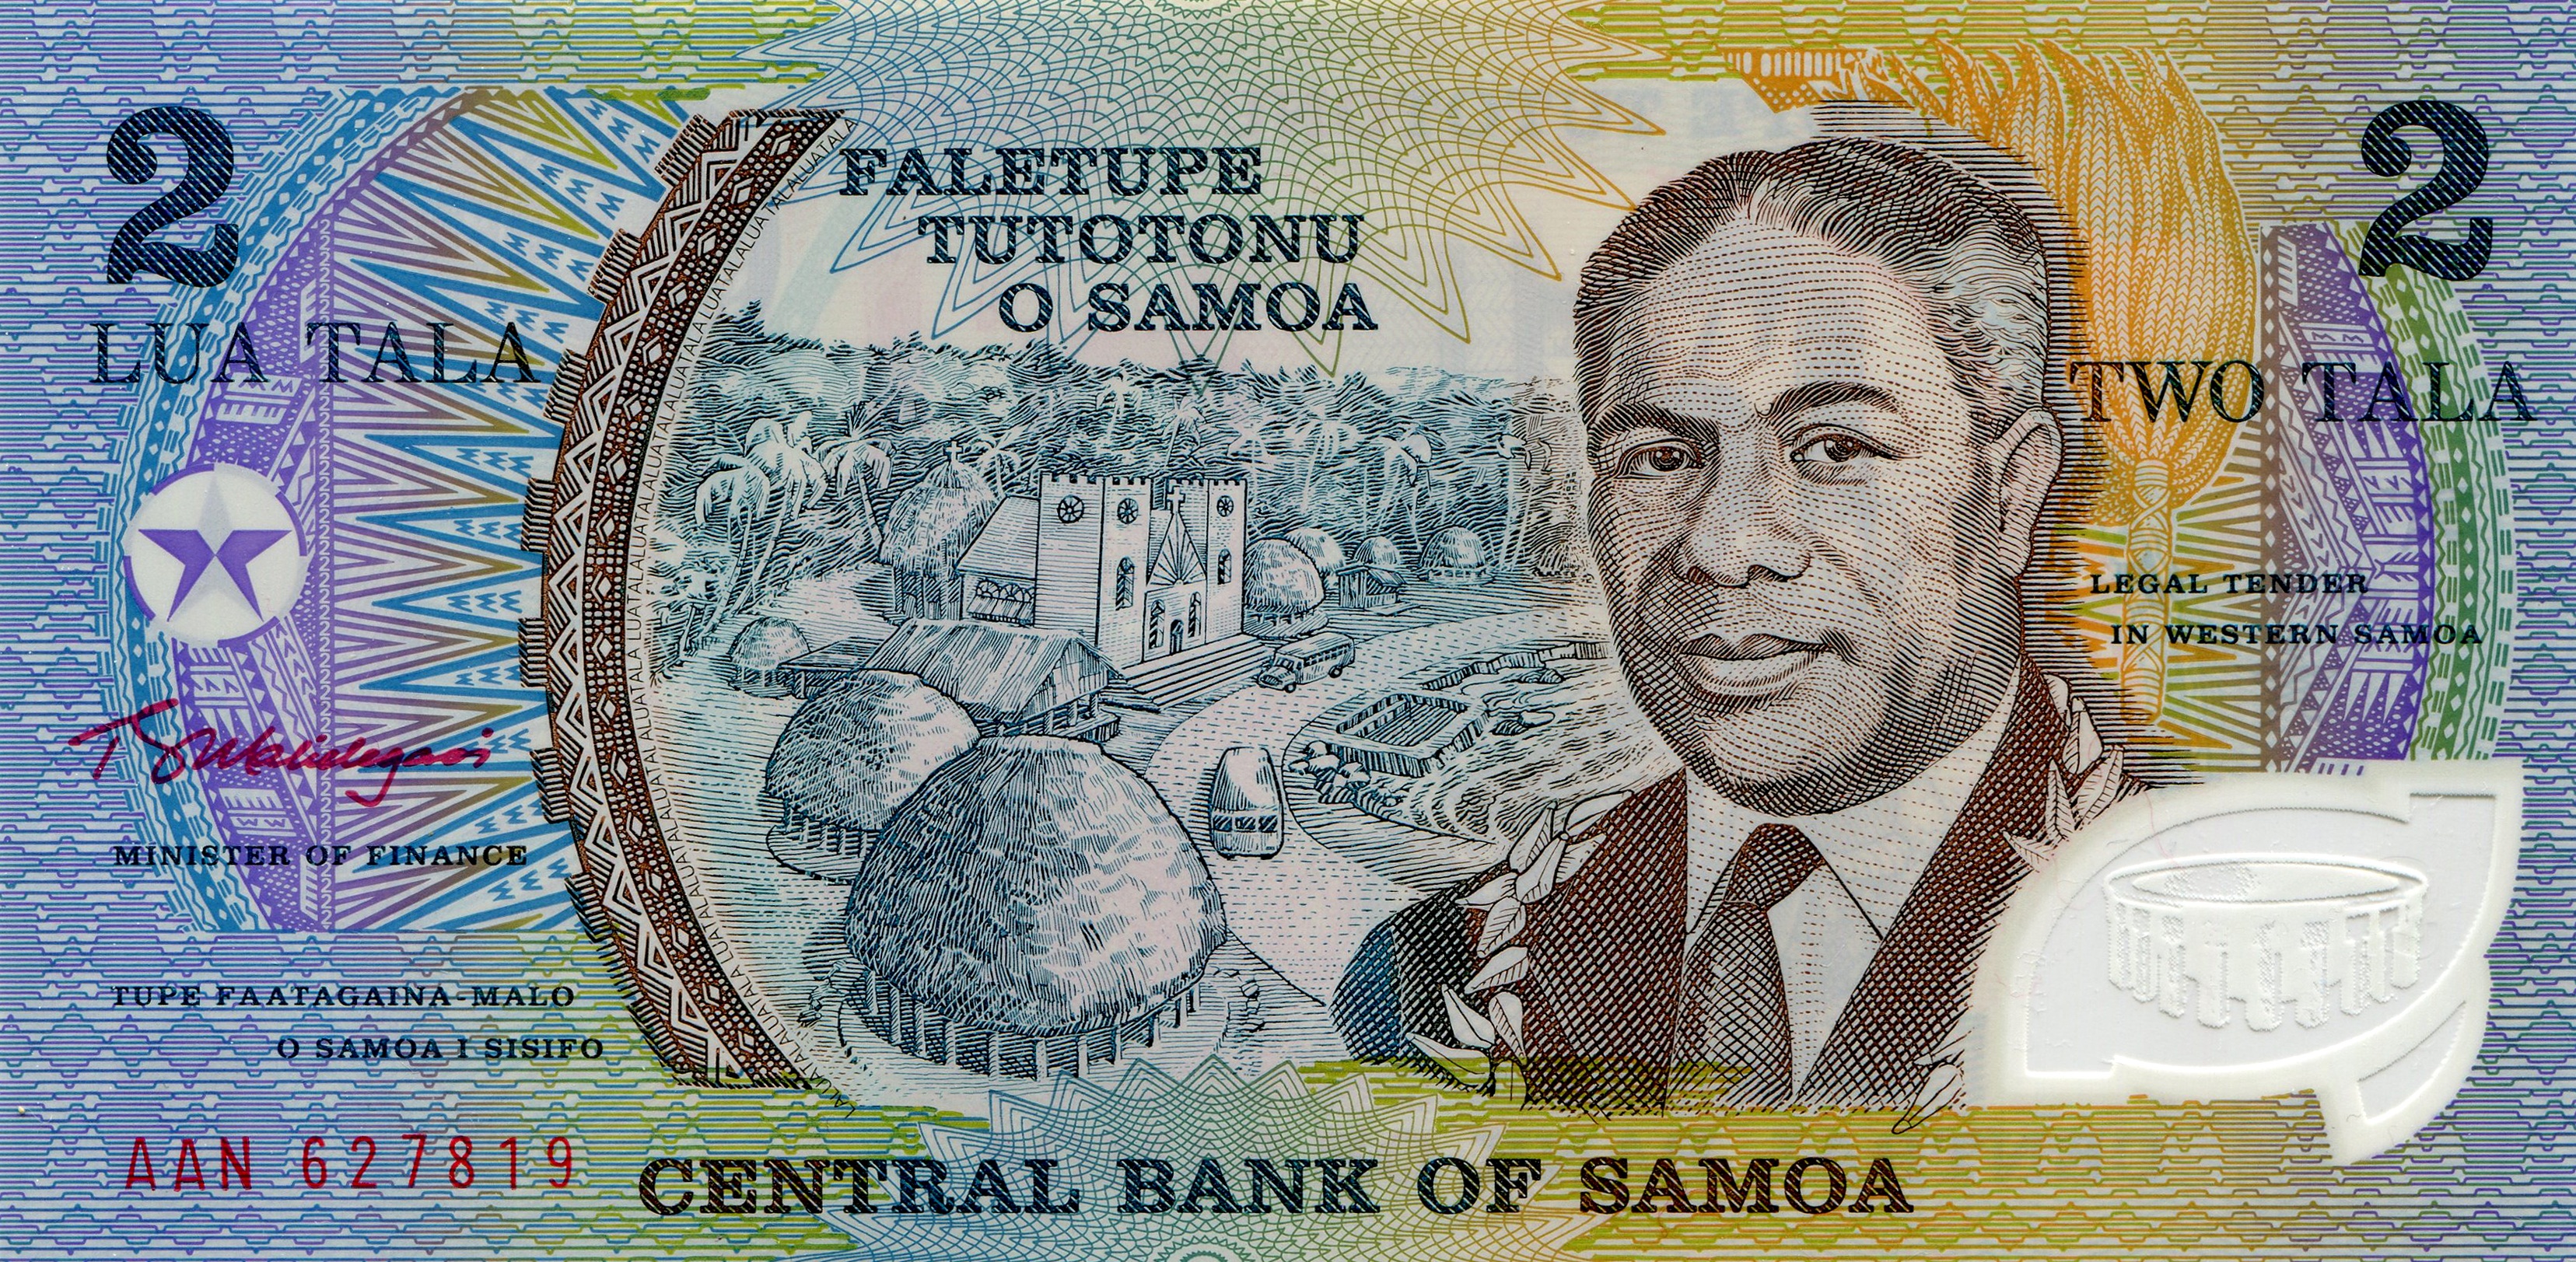
money, paper, cash, currency, dollar, banknote, dollar bill, plastic money, polymer money